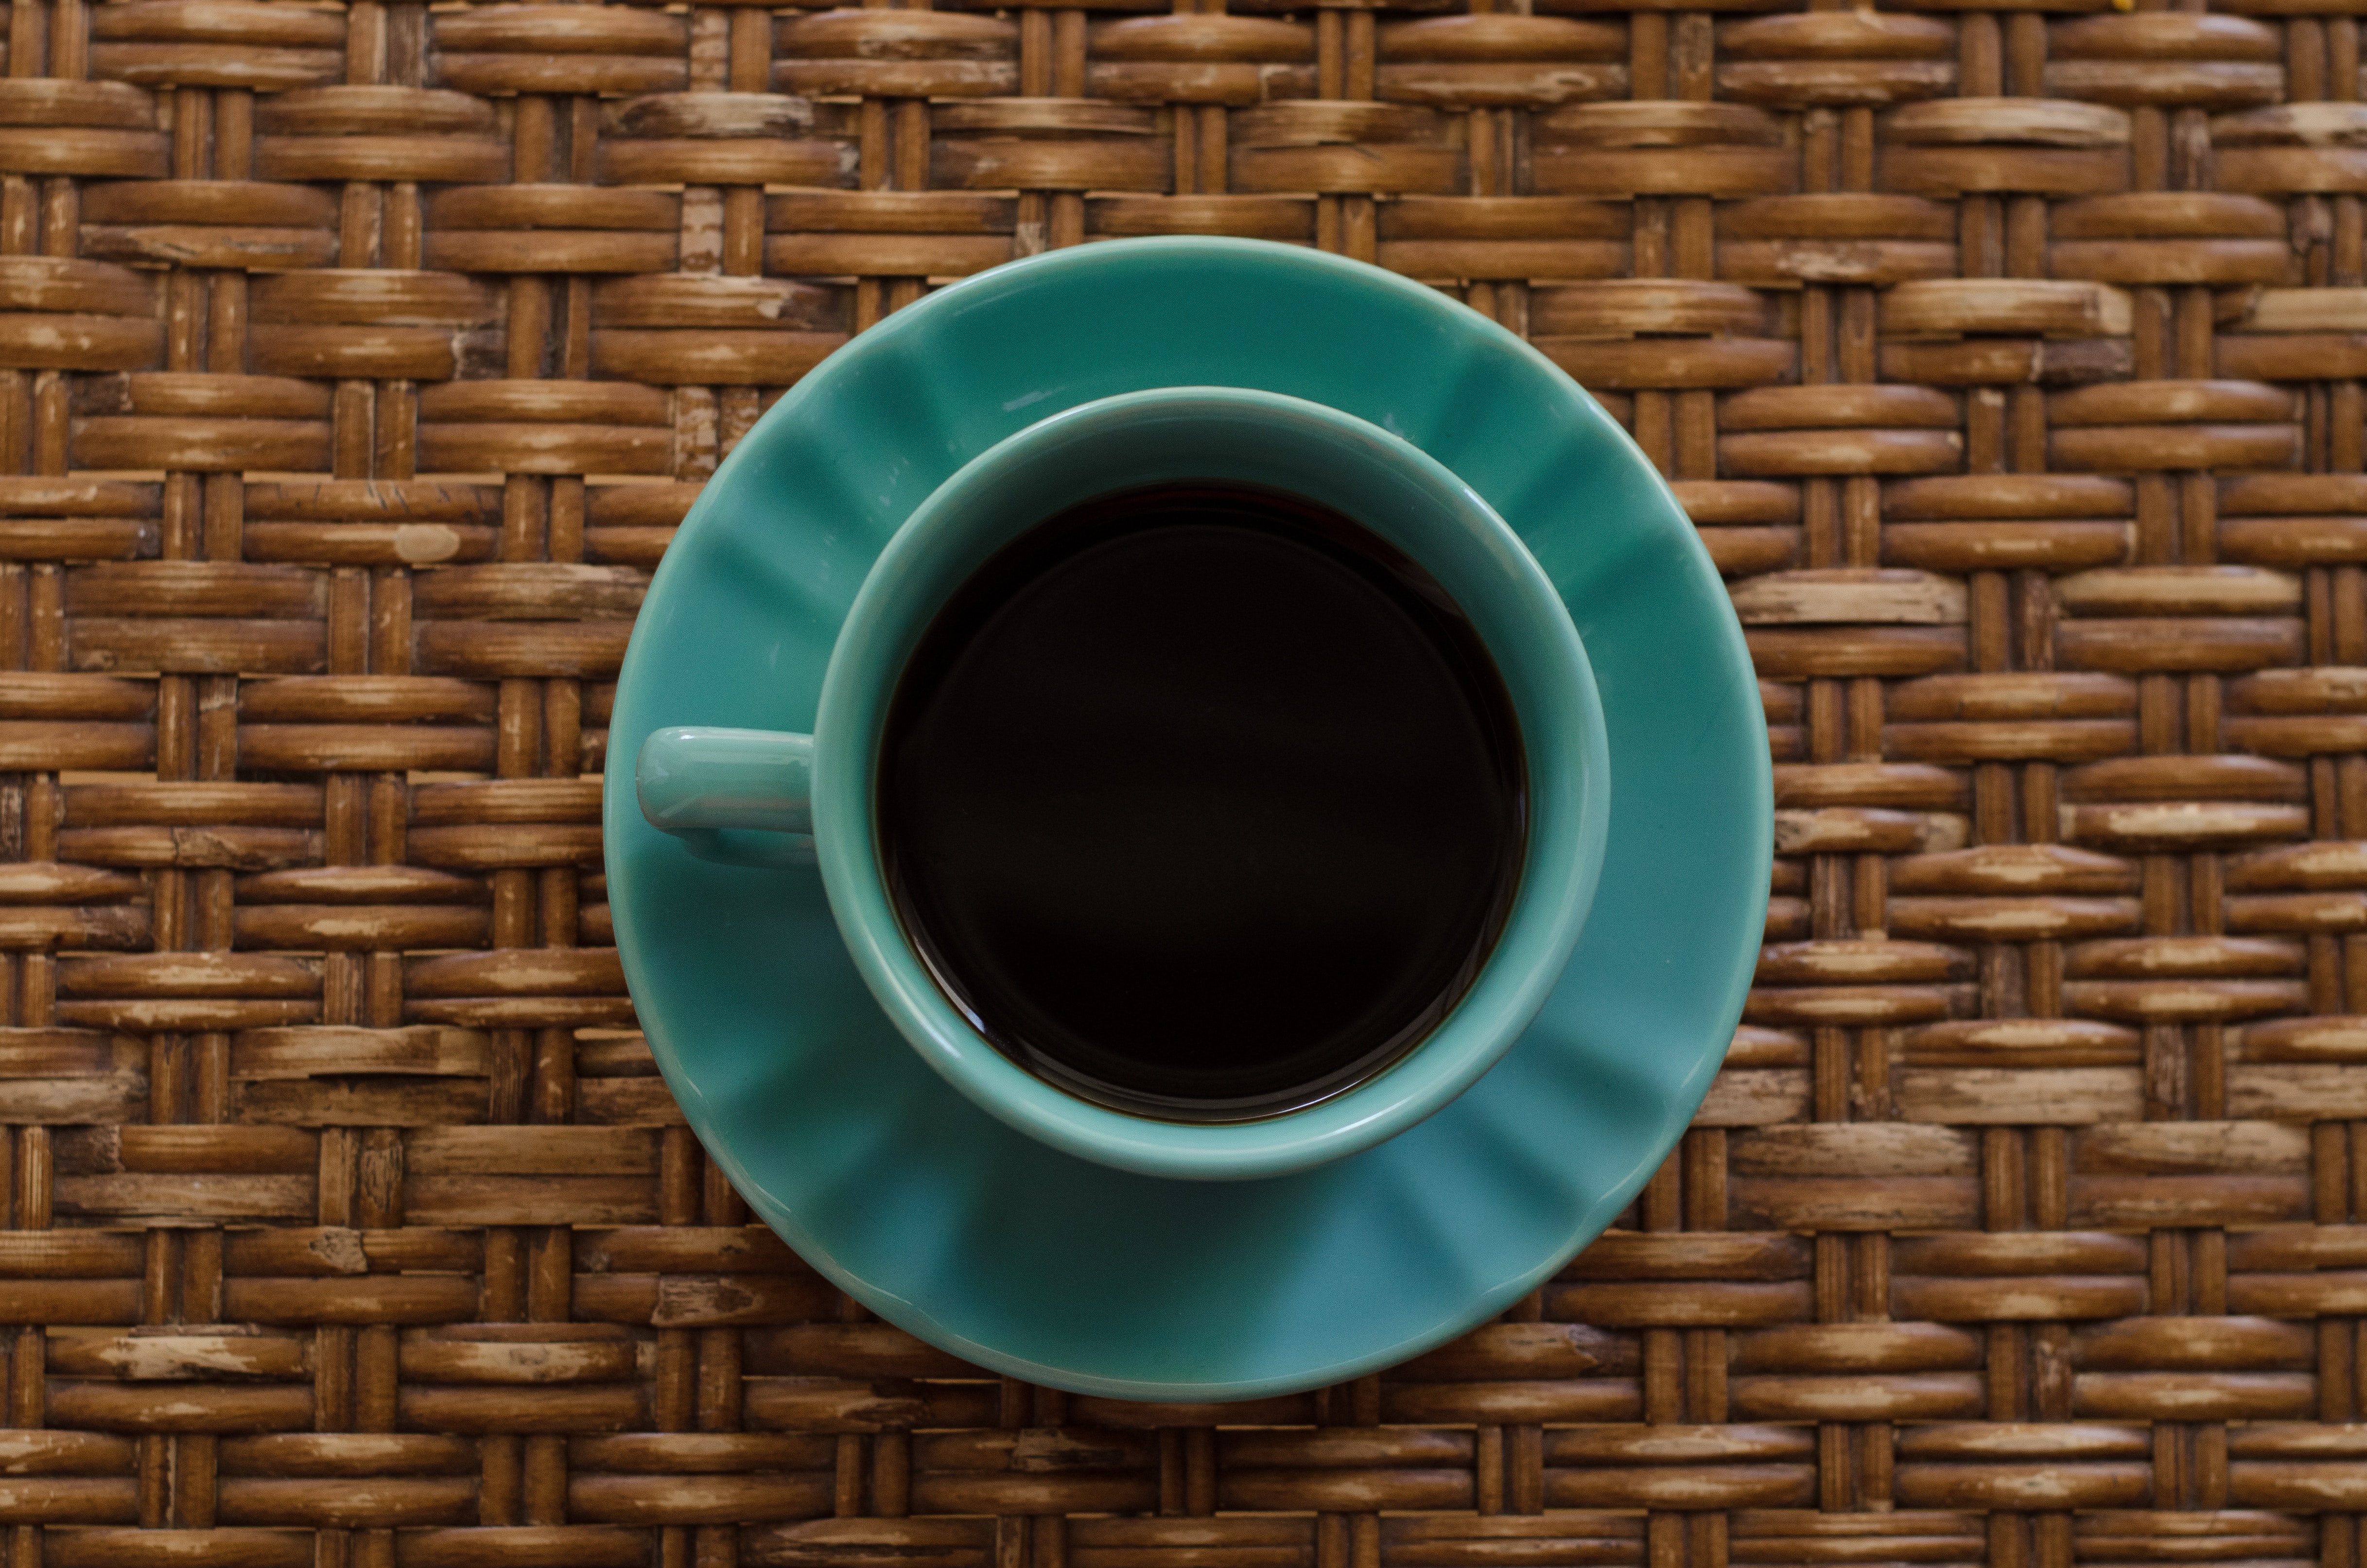
coffee cup, cup, green, tableware, drinkware, circle, serveware, coffee, drink, plate, dishware, dandelion coffee, caffeine, saucer, earthenware, teacup, tea